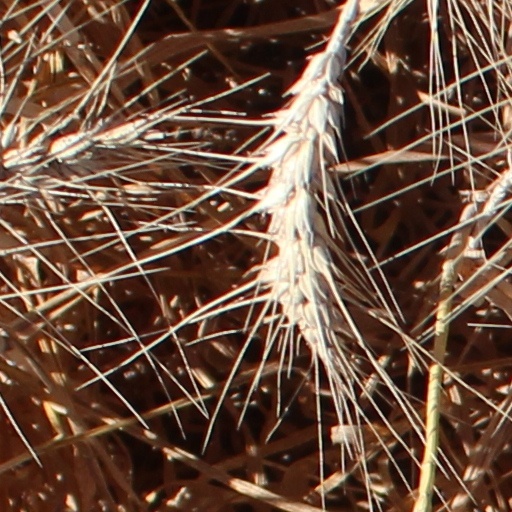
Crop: wheat